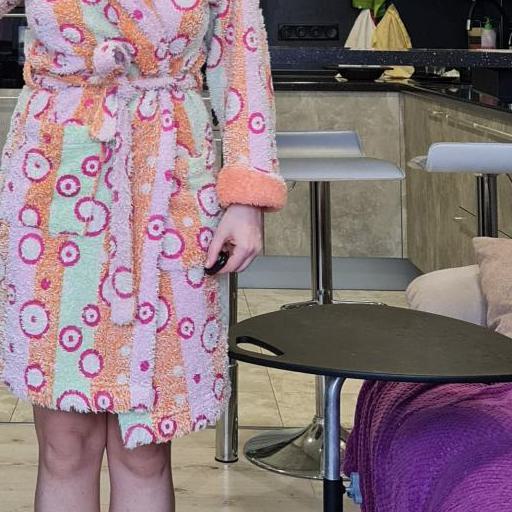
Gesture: no_gesture